Chip Marshall (baseball)

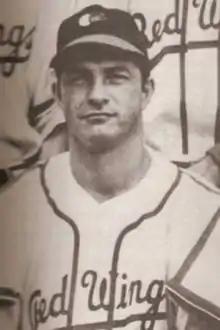
Marshall with the Rochester Red Wings, c. 1946–1950

Charles Anthony "Chip" Marshall (born Charles Anthony Marchlewicz; August 28, 1919 – April 15, 2007) was a professional baseball catcher who appeared in a single game for the 1941 St. Louis Cardinals of Major League Baseball (MLB). Listed at and , he batted and threw right-handed.